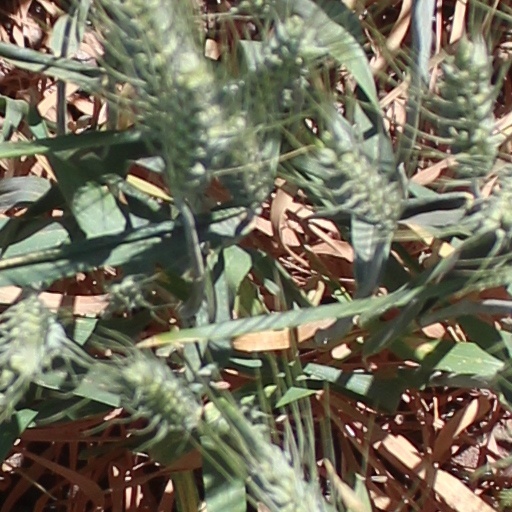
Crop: wheat